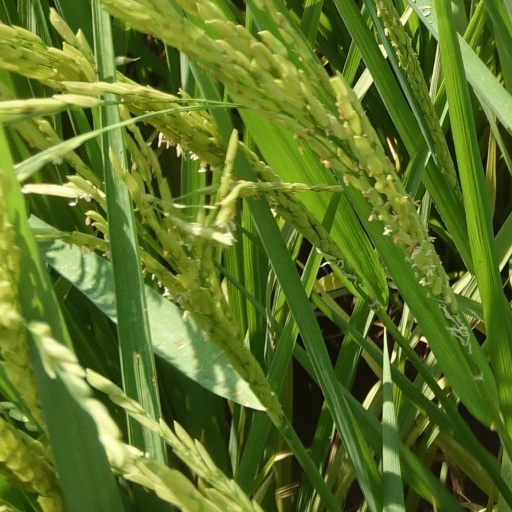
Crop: rice